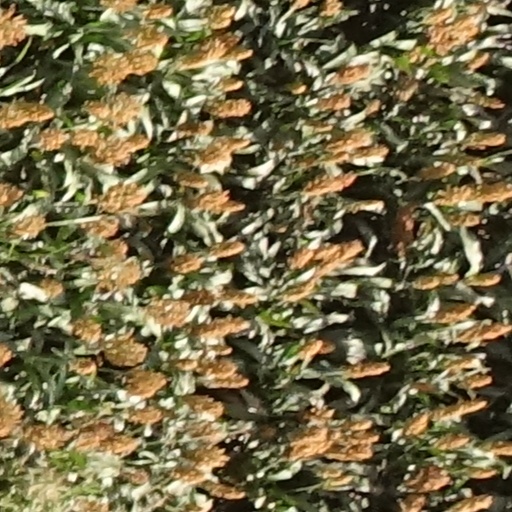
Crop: sorghum